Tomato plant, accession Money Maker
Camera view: vertical (180 deg); turntable rotation: 270 degrees
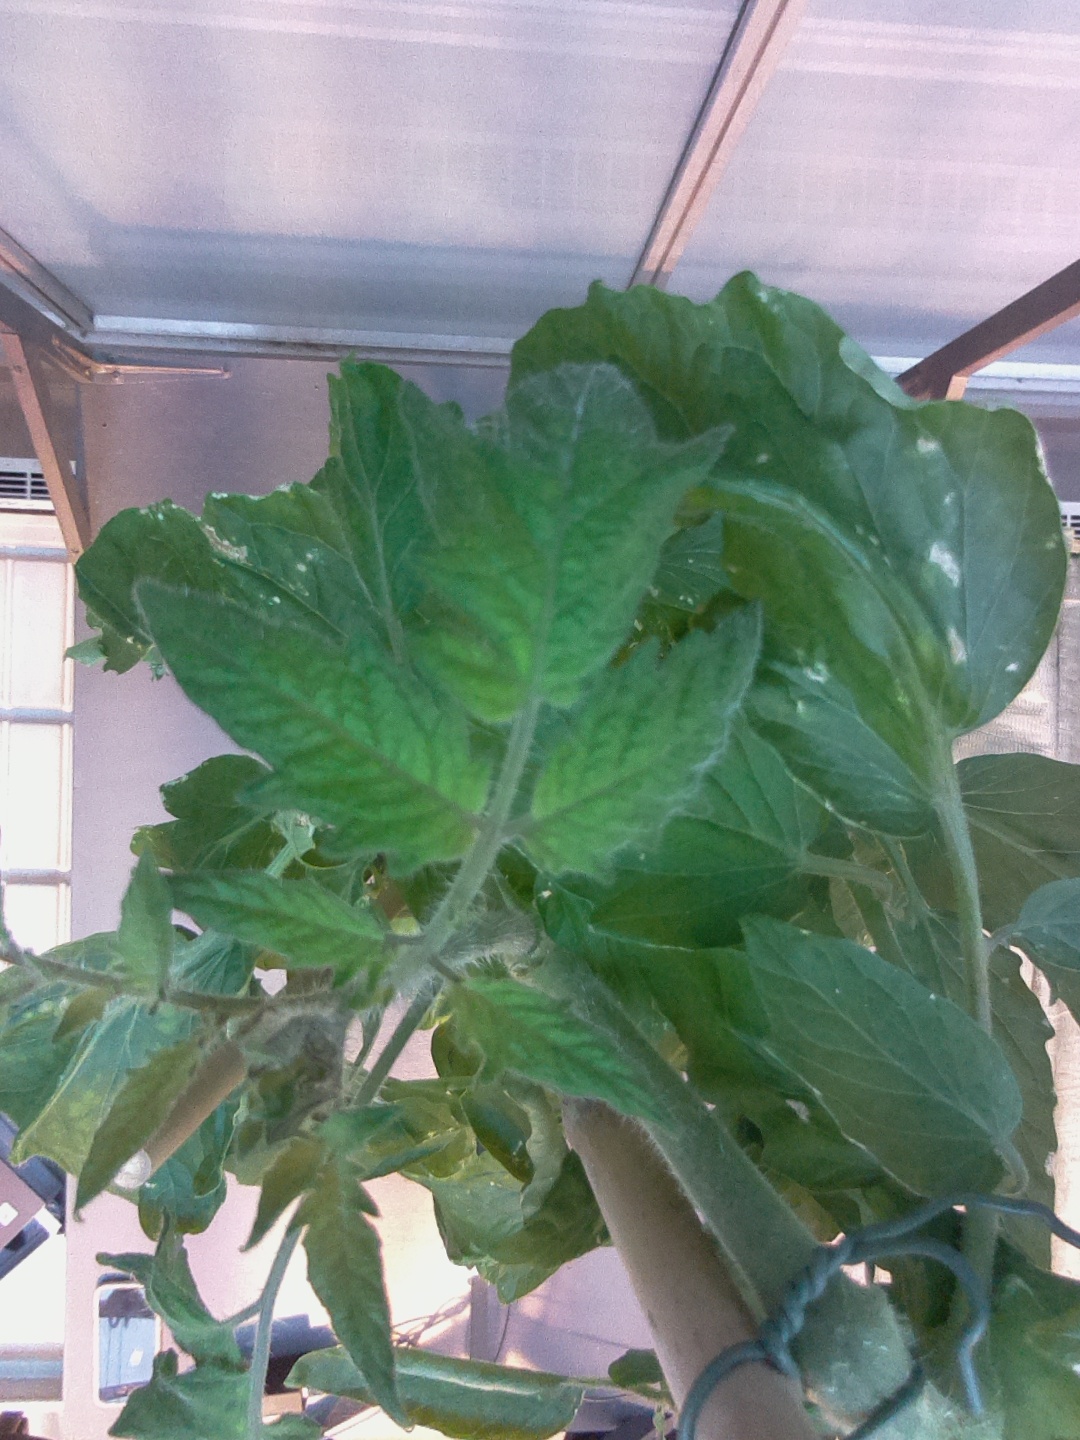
BBCH growth stage 75: 50%-60% of final fruit size